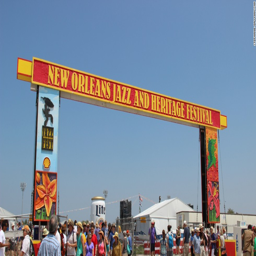
now in its 45th year , with stages and acts , music festival draws crowds of people from all over the world .